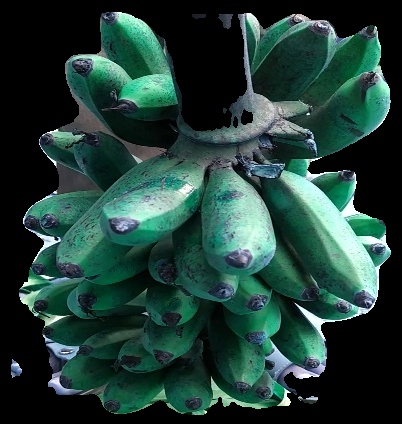
Variety: rasbale
Grade: grade3